Tanqueray

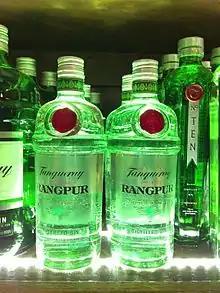
Tanqueray London Dry, Rangpur, and No. Ten

Tanqueray London Dry Gin is the original product that was launched in 1830; its key botanicals are juniper, coriander, angelica root and liquorice. It is variously sold as: